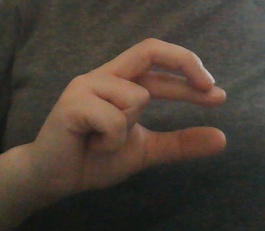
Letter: thal